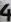
Number: 4